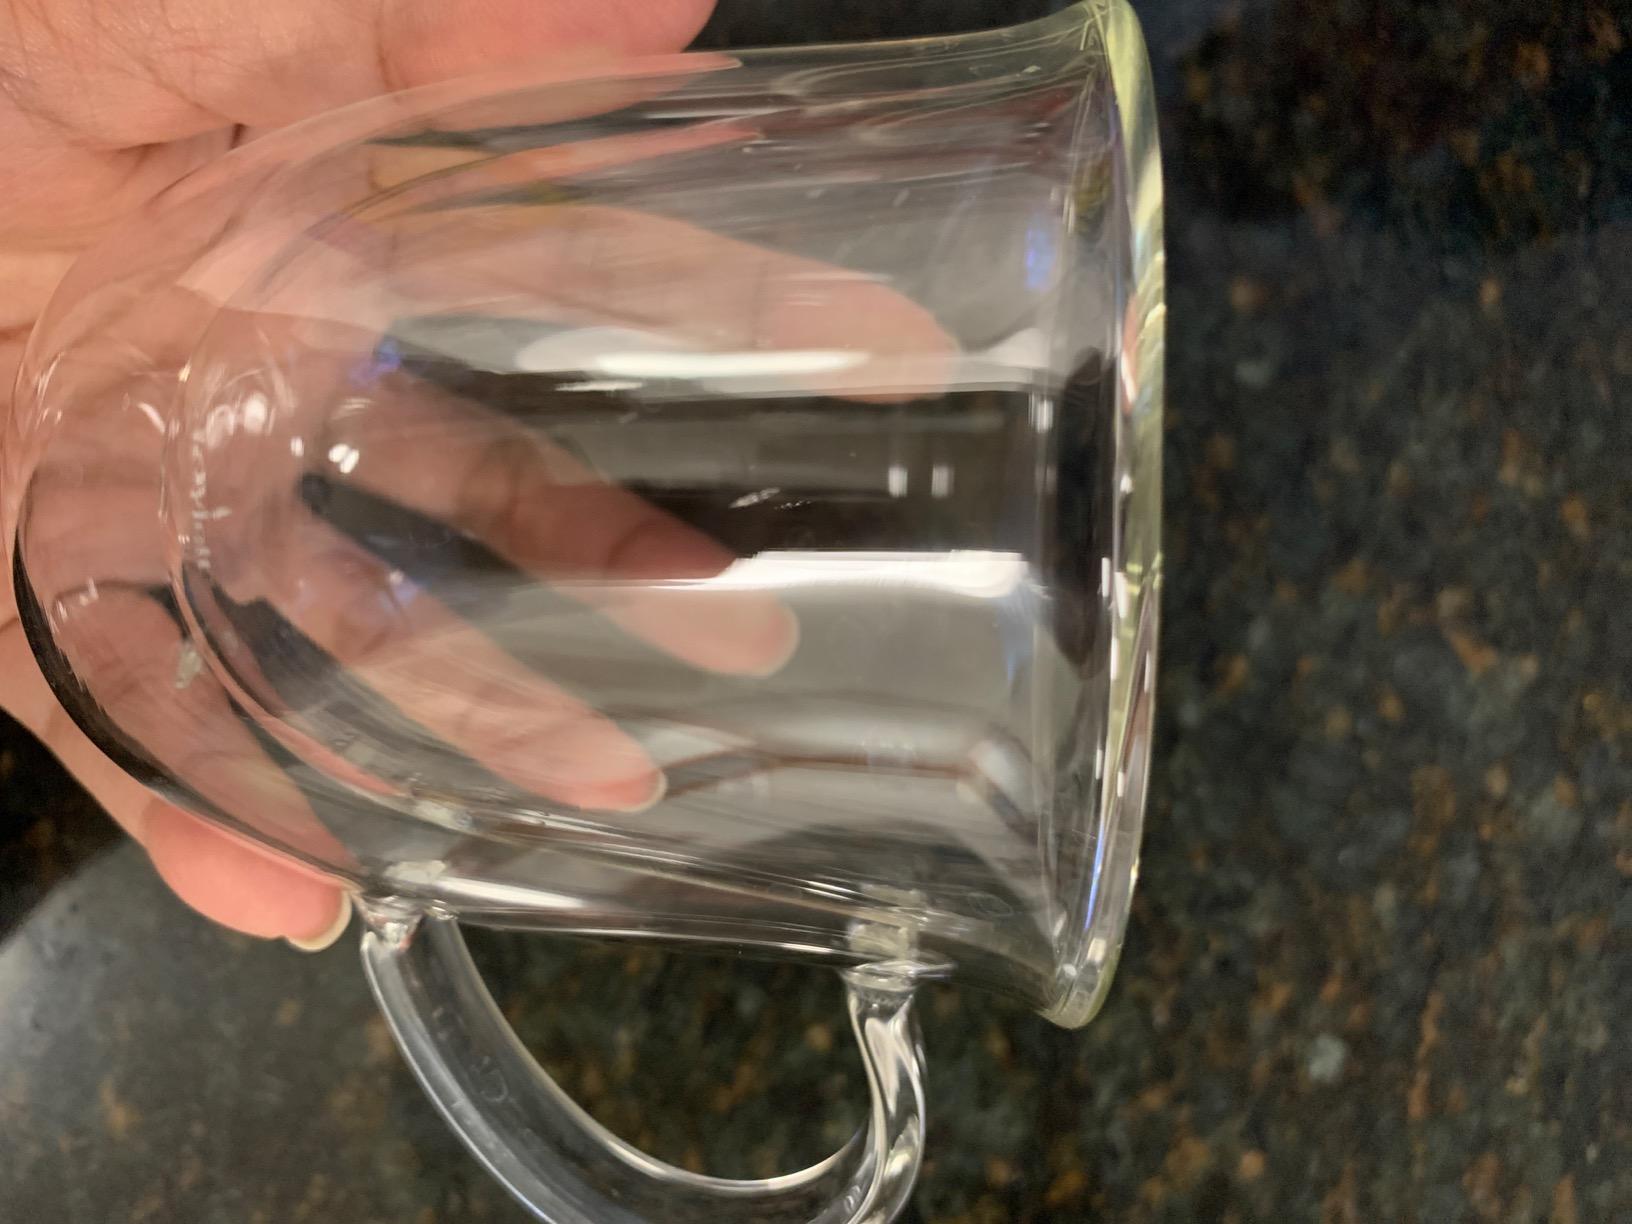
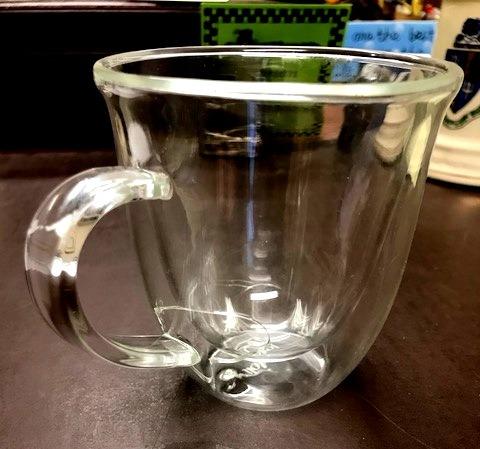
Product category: items_mug
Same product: yes